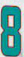
Number: 8